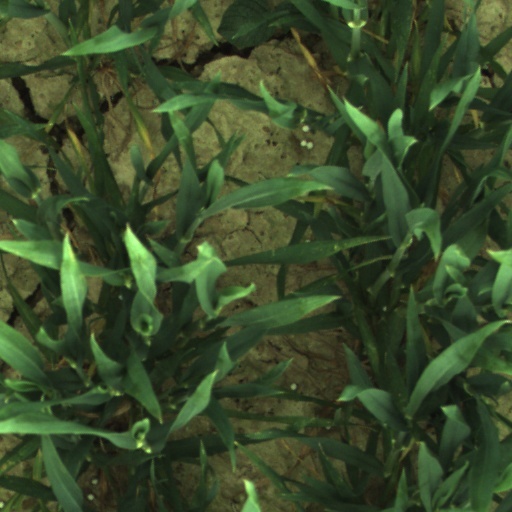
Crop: wheat